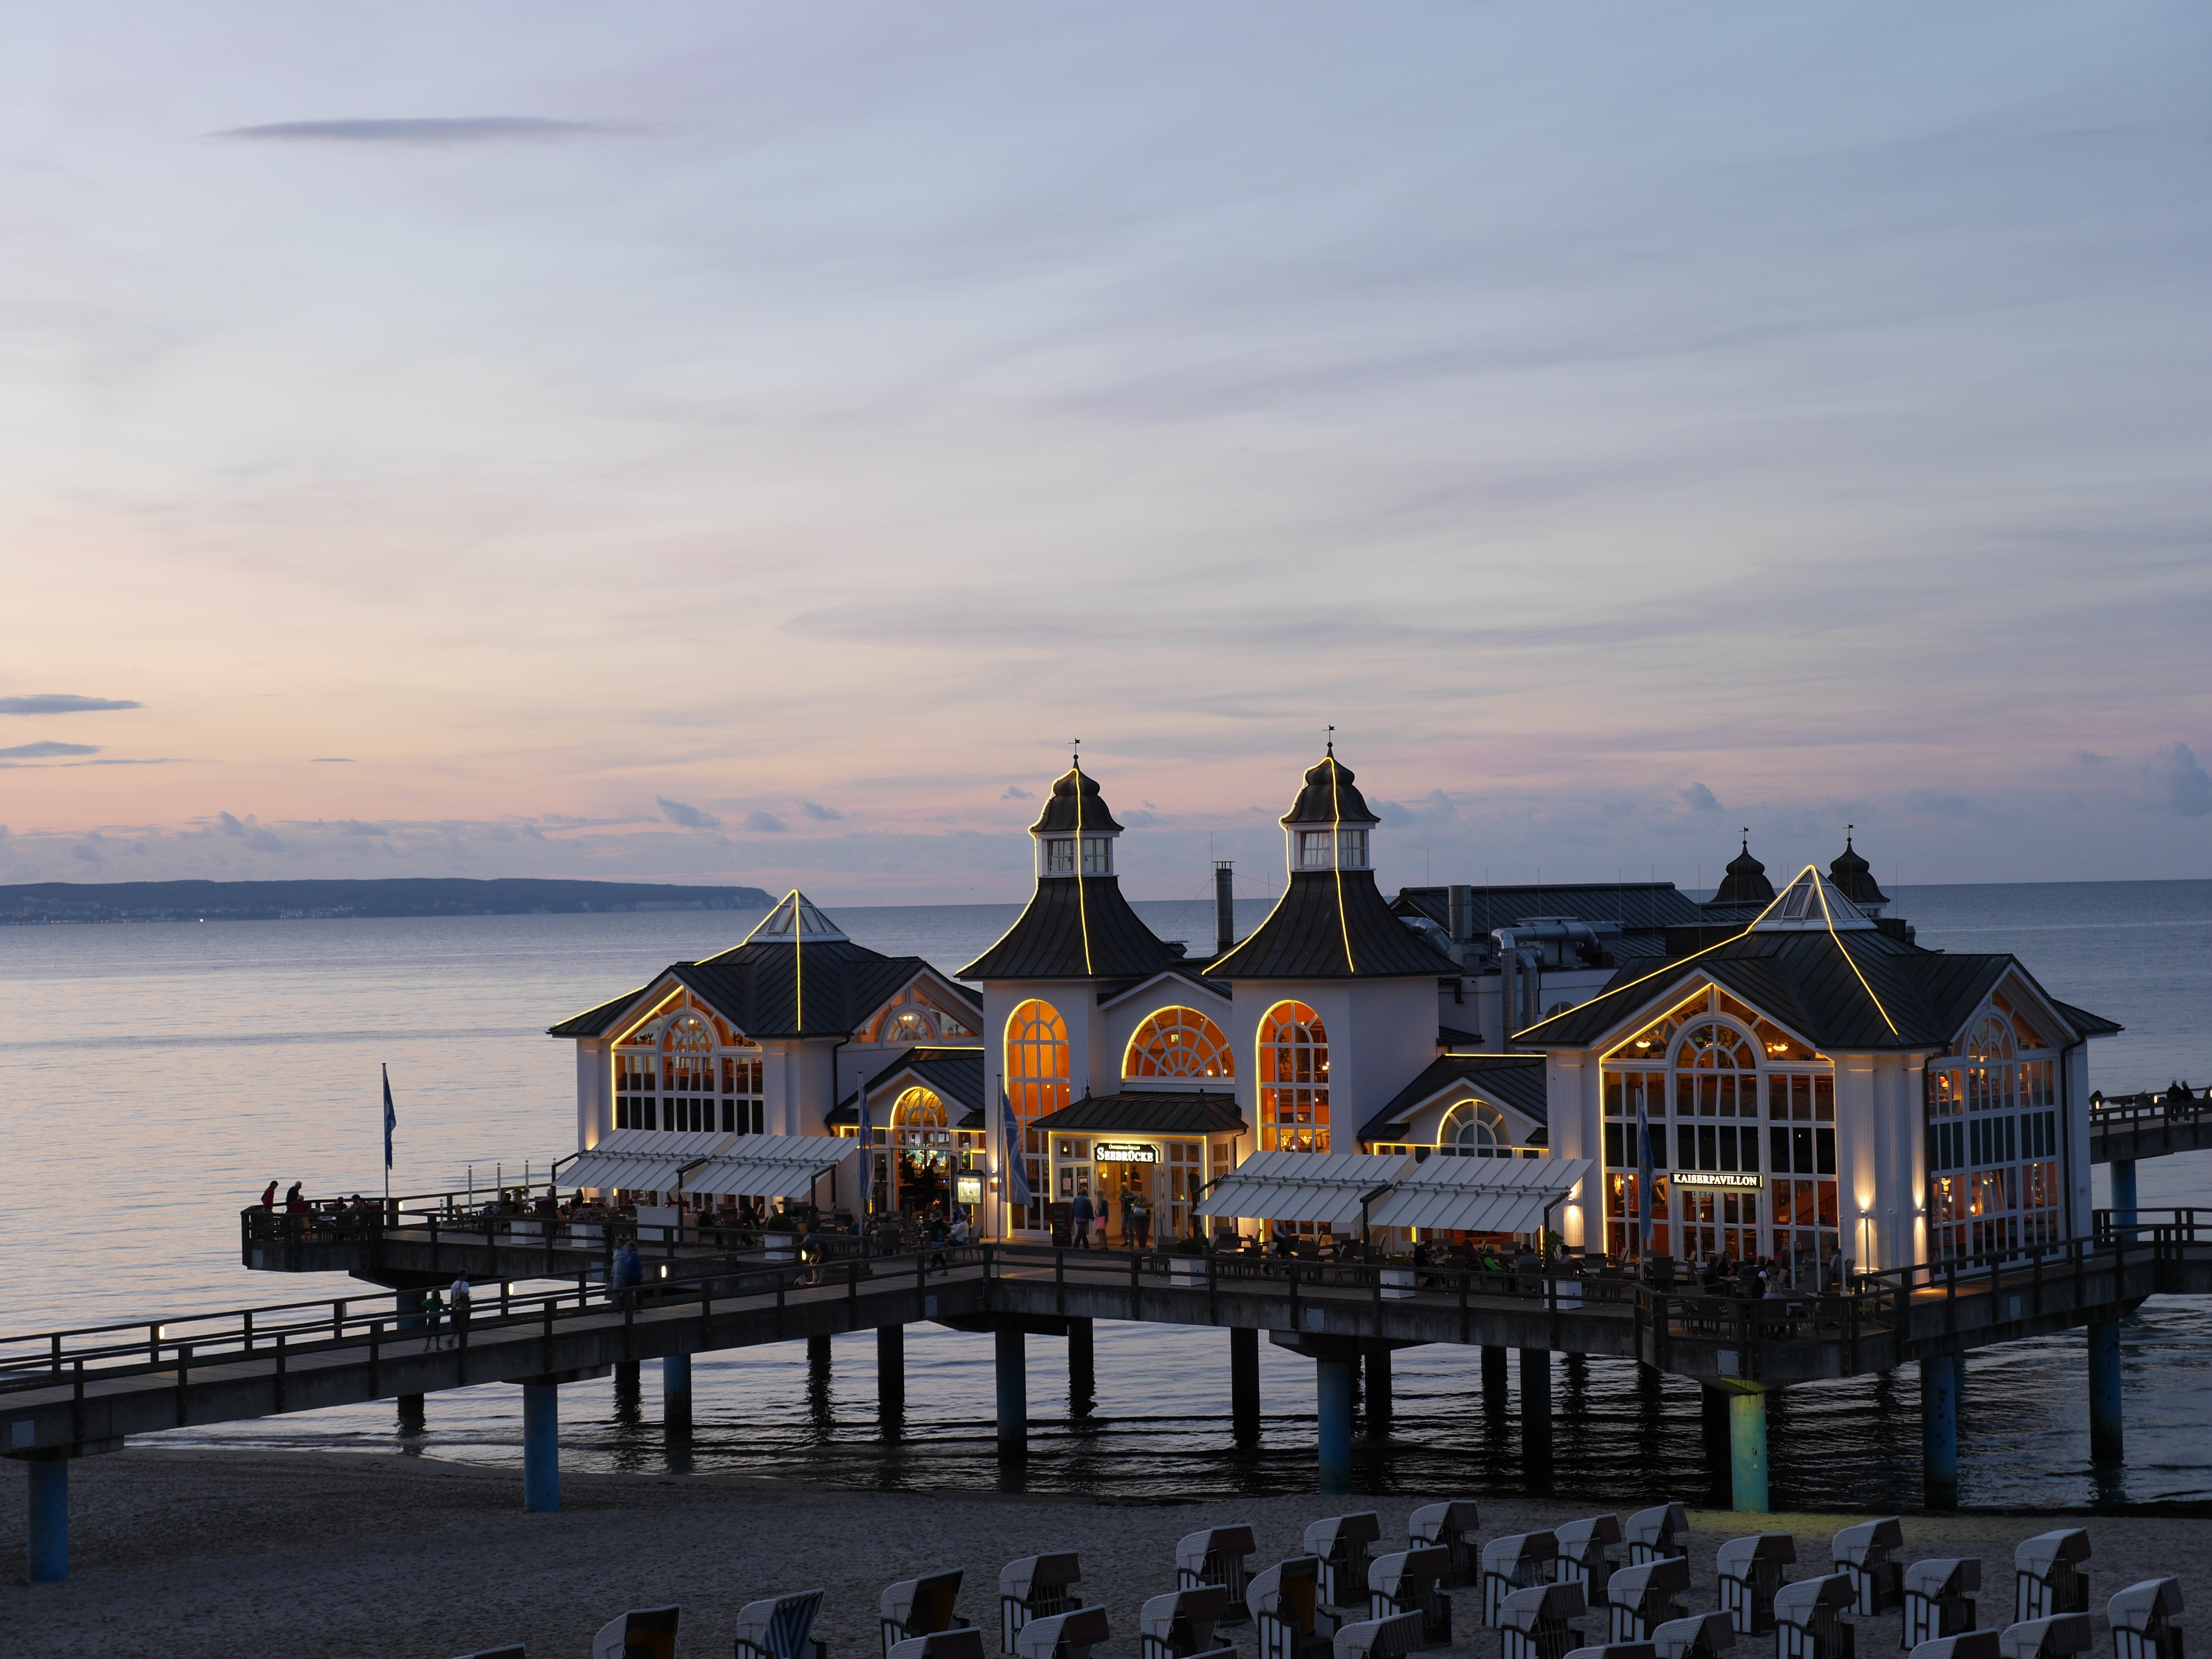
beach, sea, coast, ocean, boardwalk, sunset, town, pier, walkway, vacation, dusk, evening, bay, baltic sea, sea bridge, sellin, rugen